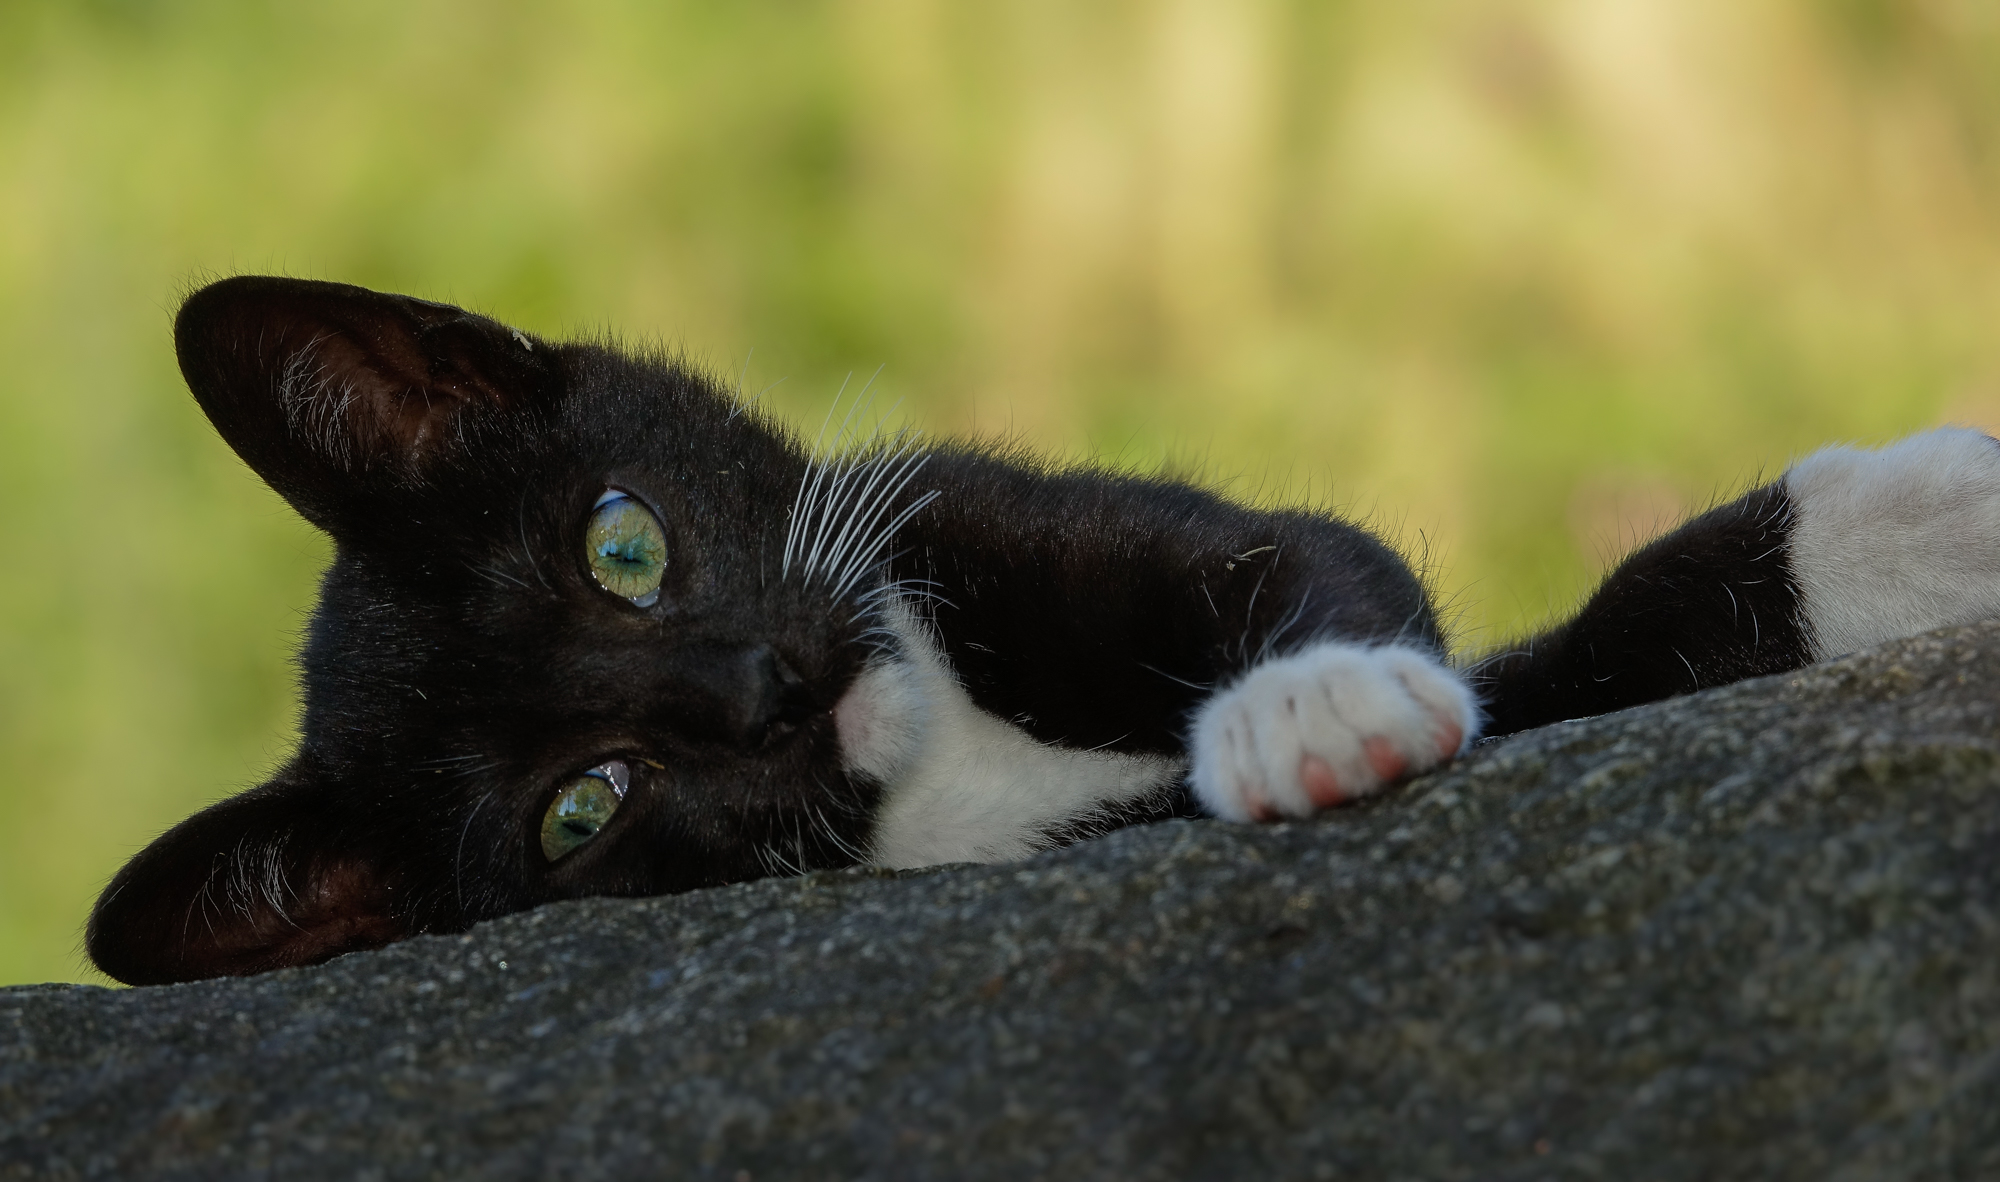
kitten, cat, mammal, black cat, fauna, close up, cats, whiskers, animals, vertebrate, gatos, ggl1, gaby1, xovesphoto, sonydscrx10iii, sonyrx10iii, rx10iii, rx10m3, animales, cuve, cuvesantiago, cuve2016, small to medium sized cats, cat like mammal